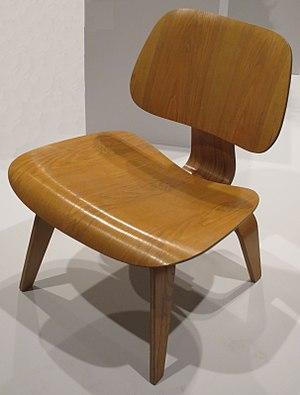
Charles Ormond Eames Jr., dit Charles Eames, est un designer, architecte et cinéaste américain, né le 17 juin 1907 à Saint-Louis et mort dans la même ville le 21 août 1978. Il a principalement travaillé avec sa femme Ray Eames au sein du Eames Office.